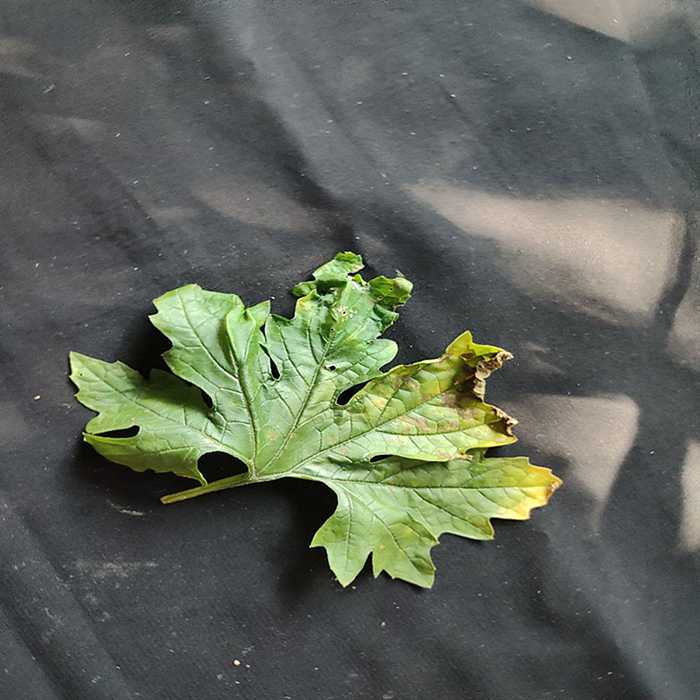
Plant: Bitter Gourd
Label: Downey mildew